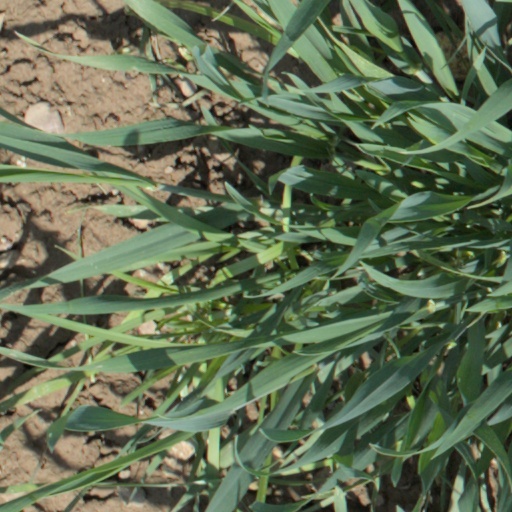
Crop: wheat